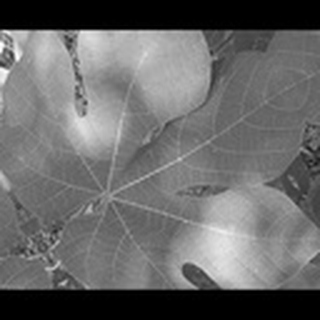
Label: healthy_cotton